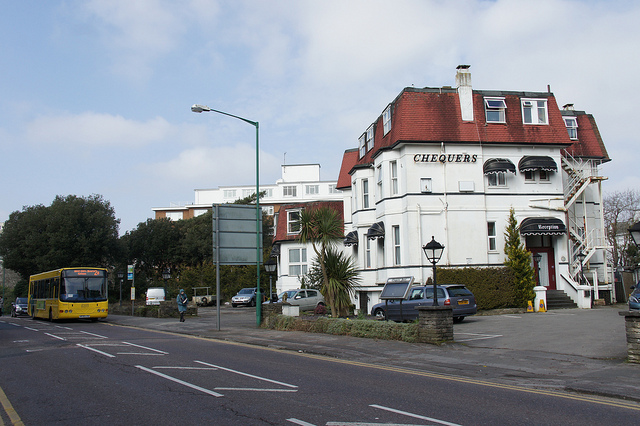
A bus goes down a street by a big white building.

there is a yellow bus coming up the road